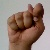
The image shows a hand gesture representing the letter 'T' in Indian Sign Language.